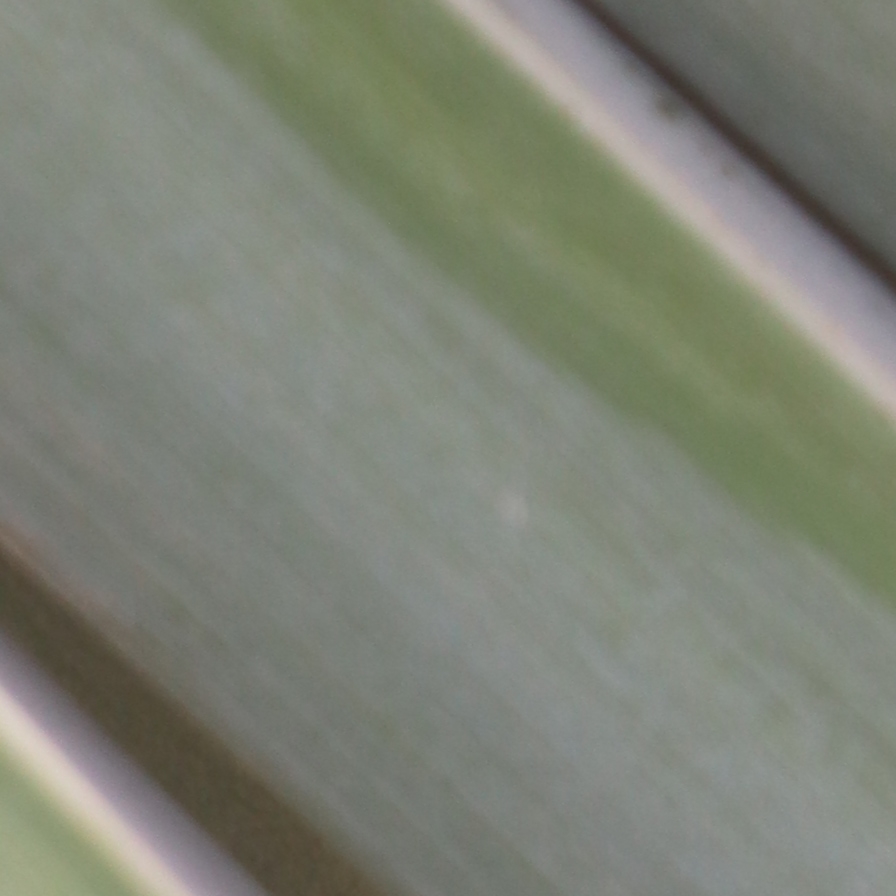
Label: Healthy